Mir Jumla II

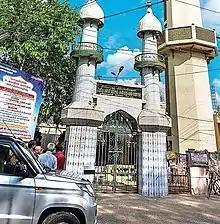
Poonamallee mosque

In April 1642 Mir Jumla advanced with an army into Karnatak. Reaching Nellore plains unopposed he captured eight forts after repulsing the defenders. In December, the Golconda army advanced occupying the fort of Nakbat. In short time Rapur fell on 3 December 1642. After a month of fighting, Kullur fell in January 1643. Mir Jumla marched to capture Dumburu or Dandalaru fort in south. Next he conquered the island of Sriharikota. Several other forts were taken by the Golconda army after defeating the allied forces. Next Mir Jumla marched northwards to capture fort of Udayagiri. Mallaiya a commander of Raya disclosed a secret passage to the invading army which led the Golconda army to conquer the major fort. In June 1643, Mir Jumla departed from Karnataka to the royal court leaving the command of Karnataka to Ghazi Ali Beg